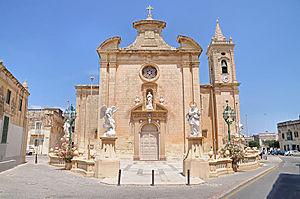
L'église de l'Annonciation est située dans le village de Balzan, à Malte.